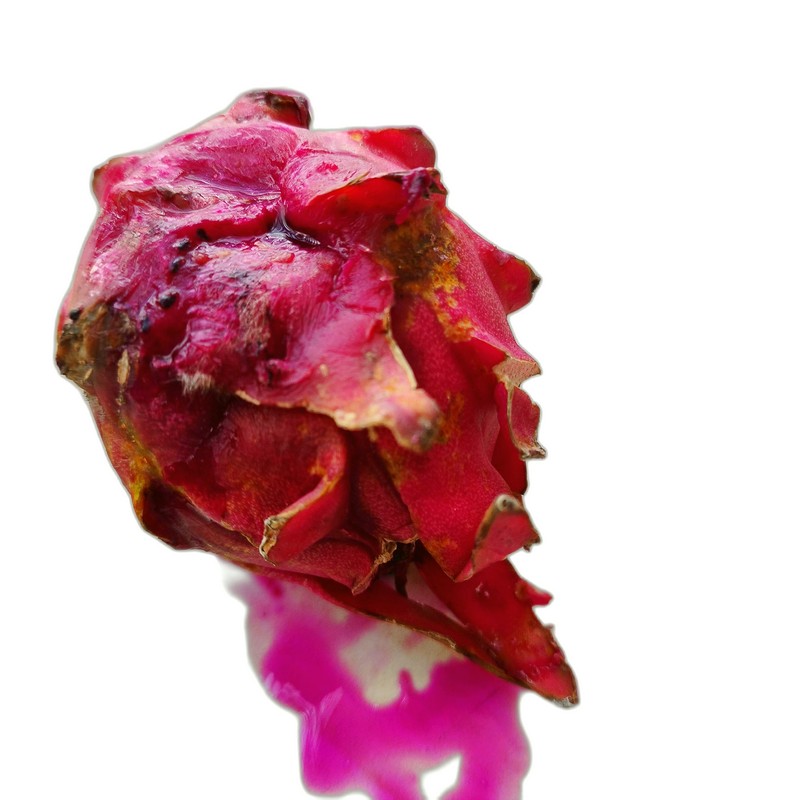
Label: Defect Dragon Fruit